47th (Lancashire) Regiment of Foot

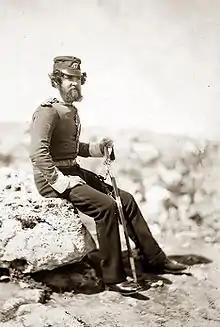
Lieutenant Gaynor of the 47th Regiment photographed on campaign in the Crimea in 1855.

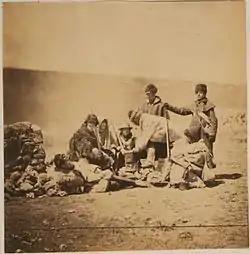
Men of the 47th Regiment huddling around a fire during the winter in the Crimea in 1855.

In 1817 the regiment was deployed to India and took part in the Third Anglo-Maratha War helping to defeat the Pindaris. It returned to the Persion Gulf in December 1819 to combat piracy off the shores of Ras al-Khaimah and was sent to Burma in 1824 for service in the First Anglo-Burmese War: it formed part of an army which advanced up the River Irrawaddy to the Kingdom of Ava before returning to India in 1826 and embarking for England in 1829.